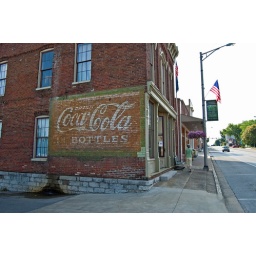
An original Coca Cola sign painted on the side of a building in downtown Munfordville, Kentucky.